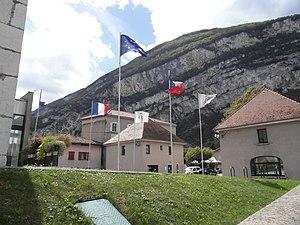
Esplanade de la mairie de sassennage
Sassenage est une commune française située dans le département de l'Isère en région Auvergne-Rhône-Alpes.
Le château des Blondes est situé à Sassenage, commune du département de l'Isère, dans la région Auvergne-Rhône-Alpes. Ce bâtiment sert d'Hôtel de ville à la commune de Sassenage.